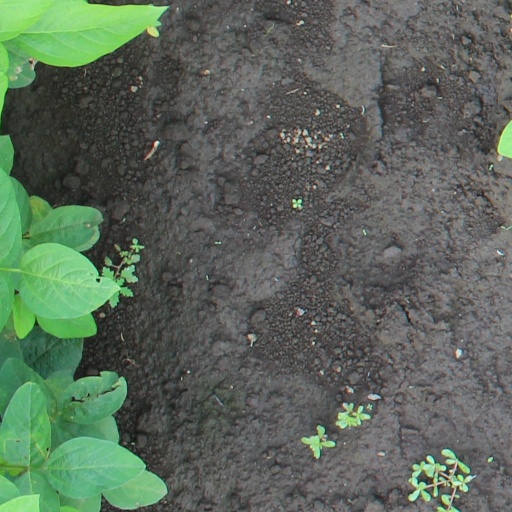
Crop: soybean